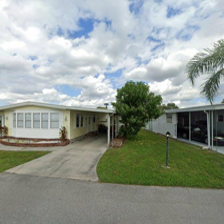
Label: streetView